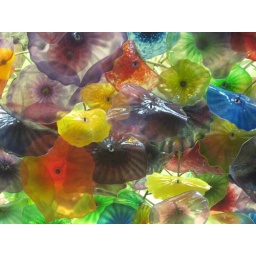
plastic flower ceiling in caeser's